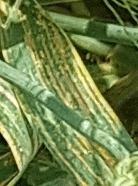
Label: Wheat___Yellow_Rust